Government of the Han dynasty

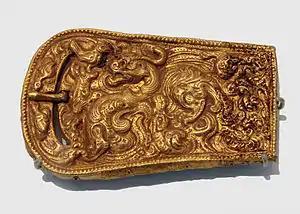
A golden belt hook, hammered and chiseled with designs of mythical animals and birds, from the Eastern Han Era

The Minister Herald ("Dahonglu" 大鴻臚) was also known as the Grand Herald; he was also called the Director of Guests ("Dianke" 典客) between 202 BC and 144 BC and Prefect Grand Usher ("Daxingling" 大行令) between 144 BC and 104 BC. He was the chief official in charge of receiving honored guests, such as nobles and foreign ambassadors, at the imperial court. Alongside the Minister of the Imperial Clan, his ministry oversaw the inheritance of titles and fiefs by condoling on behalf of the emperor at kings' funerals and memorializing the posthumous names of kings and marquises. The Minister Herald's office received the annual reports from the commanderies and kingdoms when they arrived in the capital at the beginning of the year, before passing them on to the Excellencies. His subordinates acted as seating guides and ushers for officials, nobles, and foreign delegates at imperial ceremonies and sacrifices. One of his subordinates maintained living quarters for officials in the commanderies and kingdoms who were traveling to the capital. While the Minister Herald had always conducted the formal reception of foreign envoys and enlisted the aid of interpreters, his powers in matters of foreign affairs were expanded further when the post of Director of Dependent States was abolished in 28 BC. However, by Eastern Han his duties involving the affairs of Dependent States were transferred to local administrations along the borders.